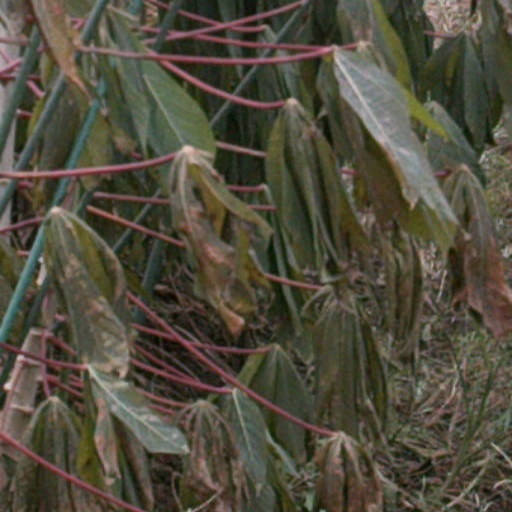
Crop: cassava